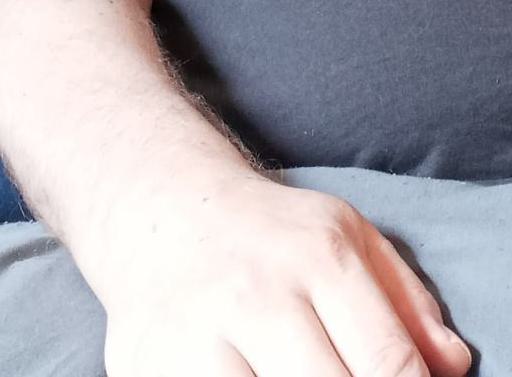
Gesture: no_gesture